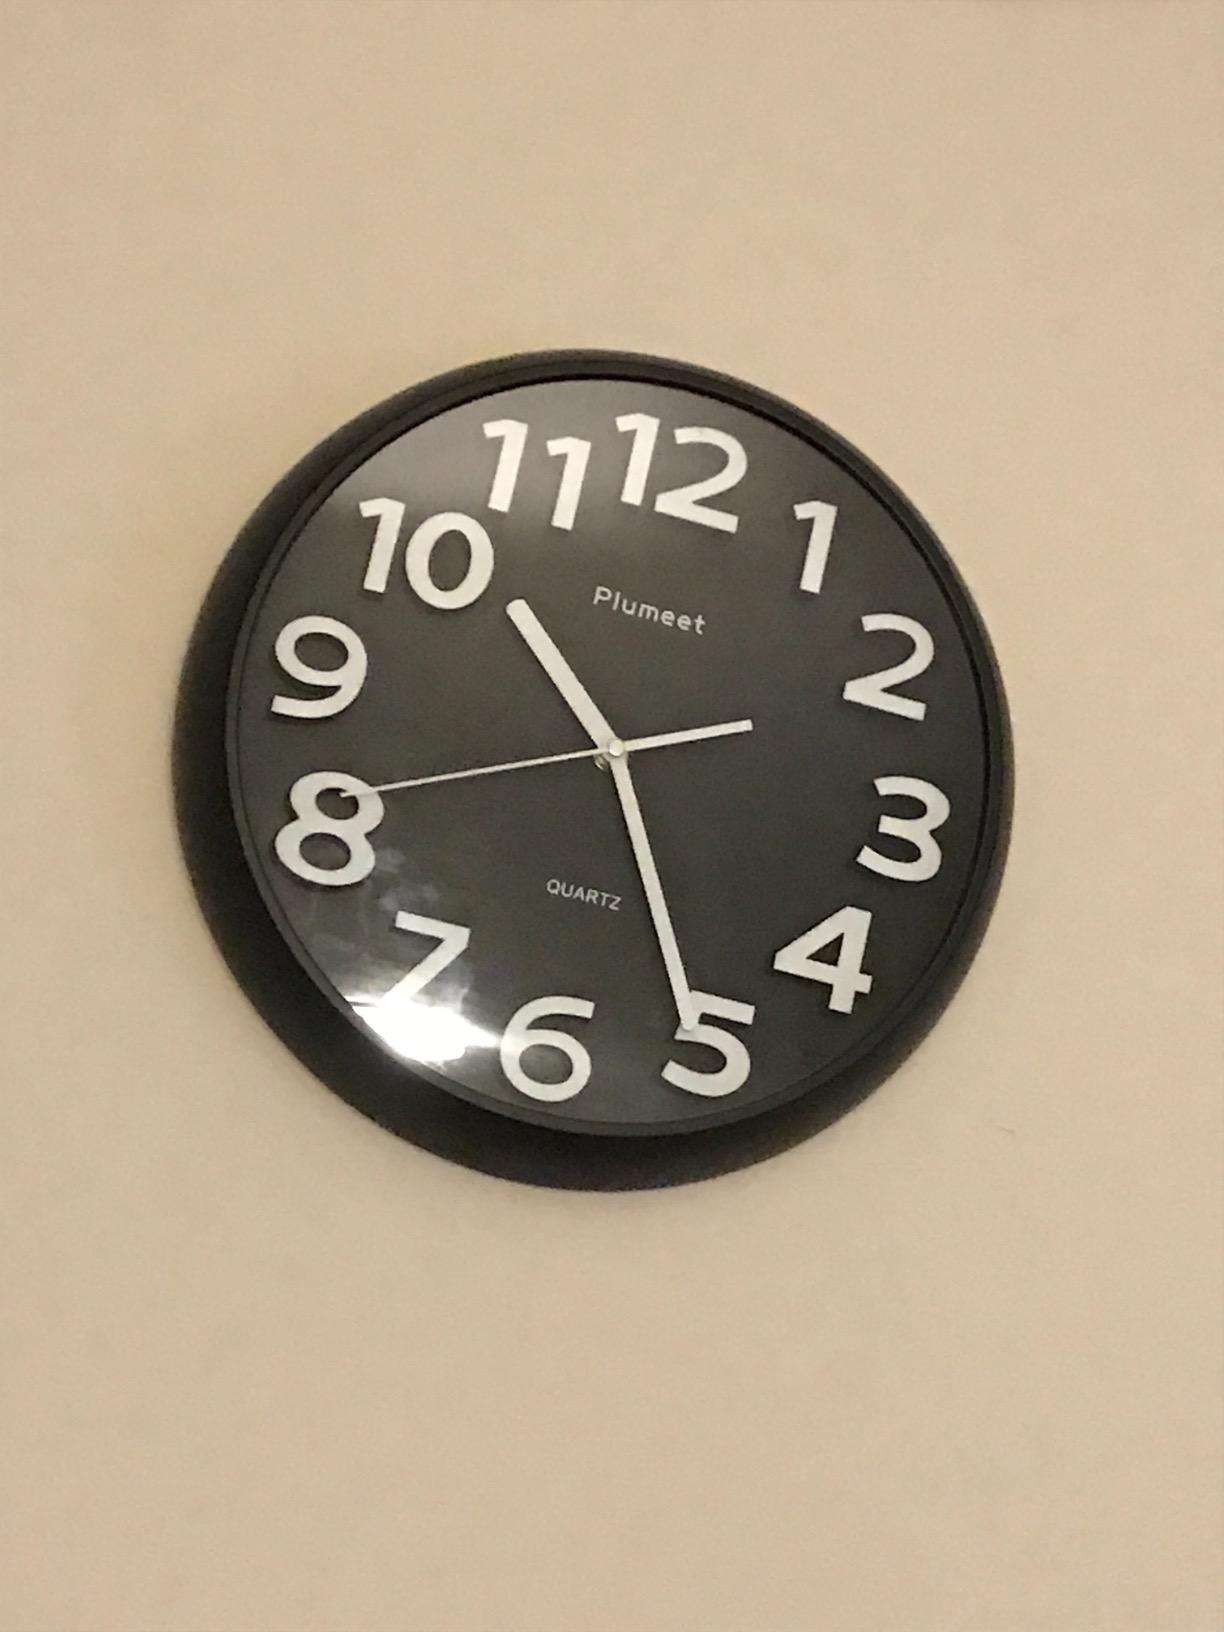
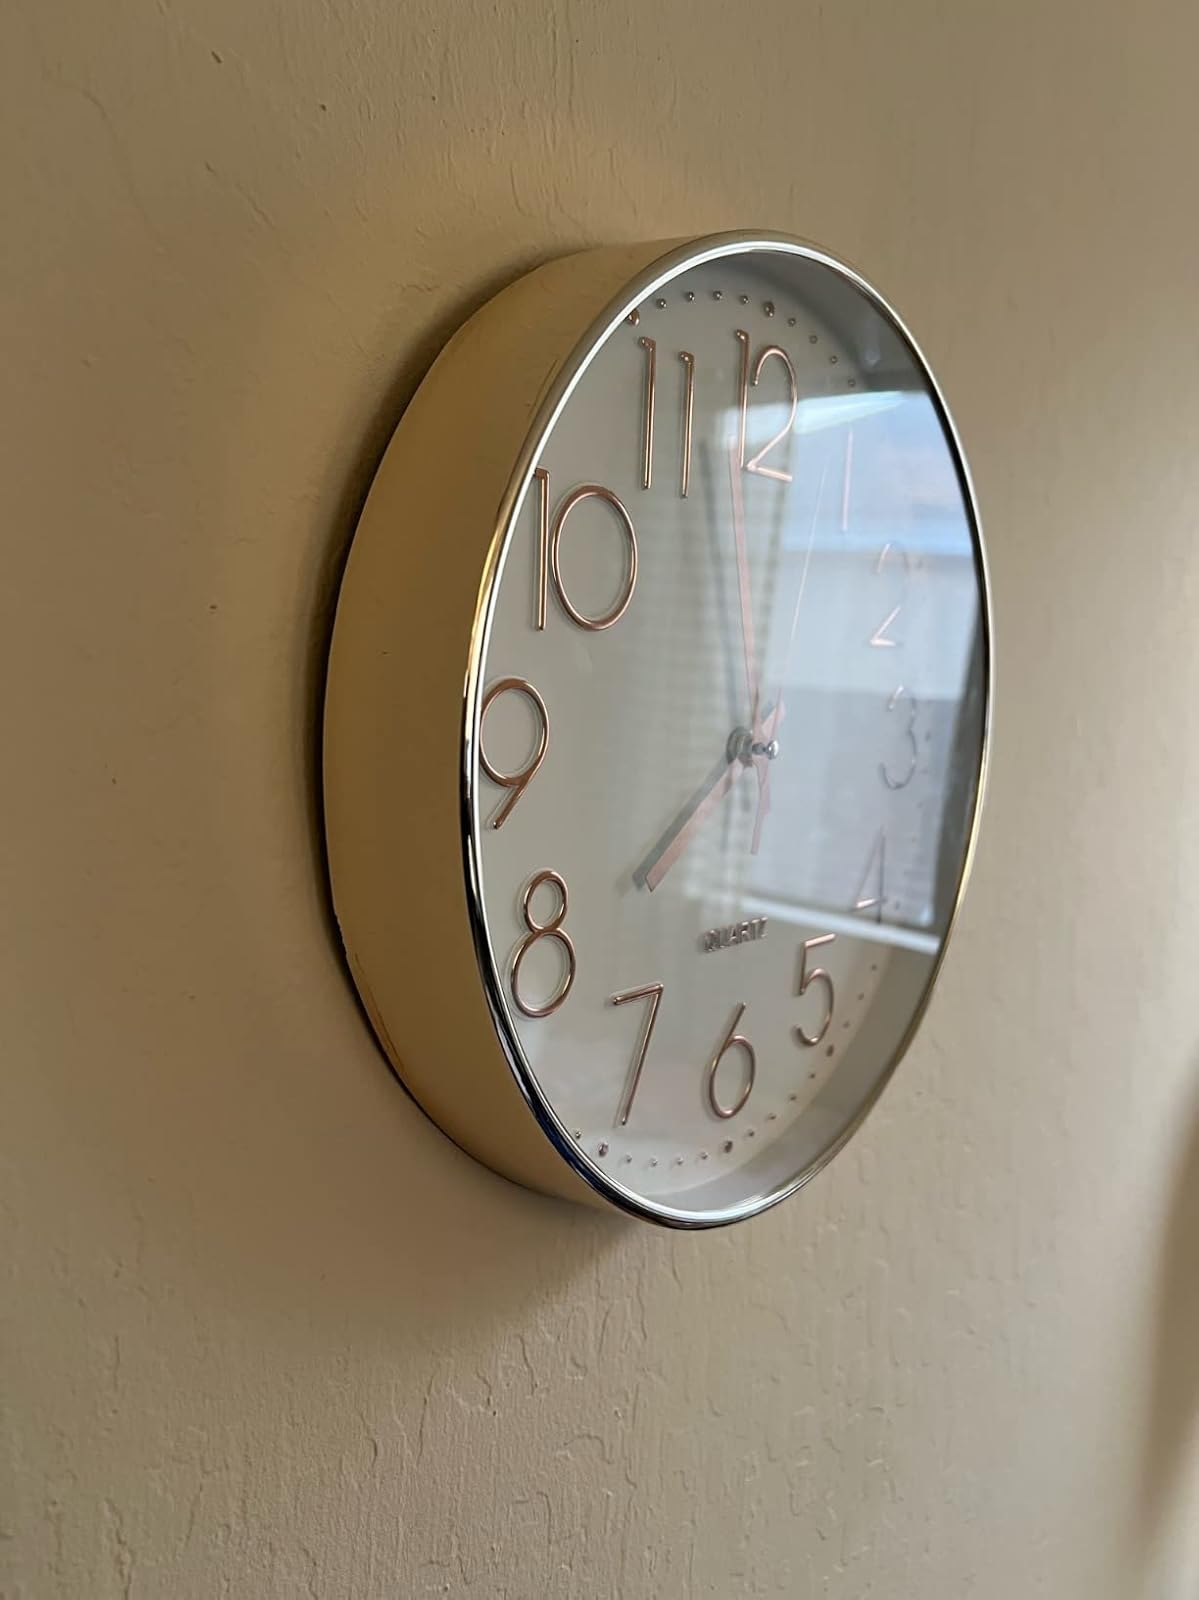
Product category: clock
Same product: no